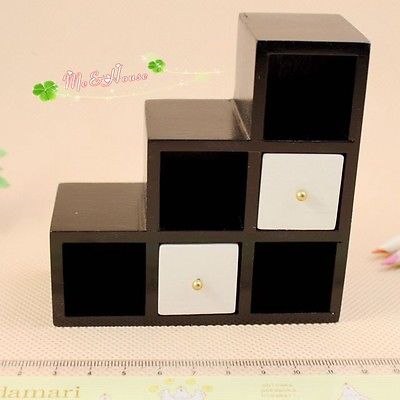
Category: cabinet